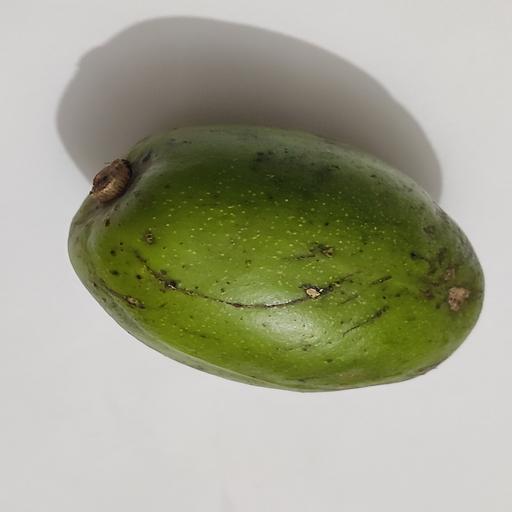
Crop type: Hog Plum